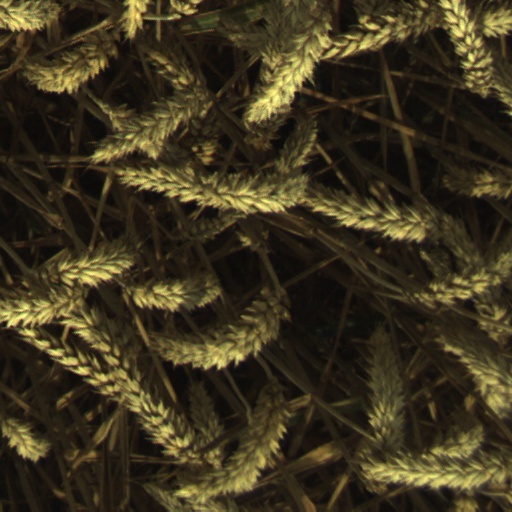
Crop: wheat